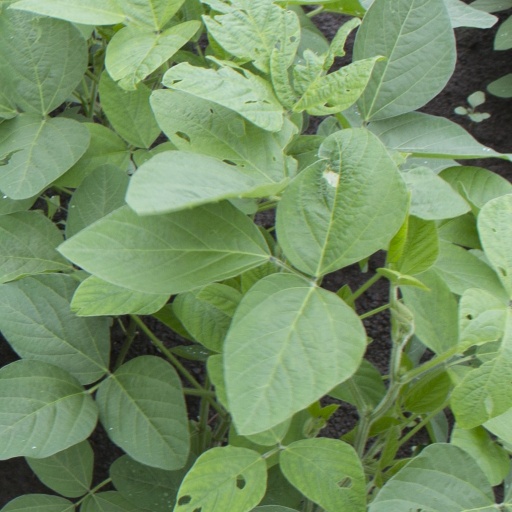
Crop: soybean